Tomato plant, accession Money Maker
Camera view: horizontal (90 deg, fisheye); turntable rotation: 30 degrees
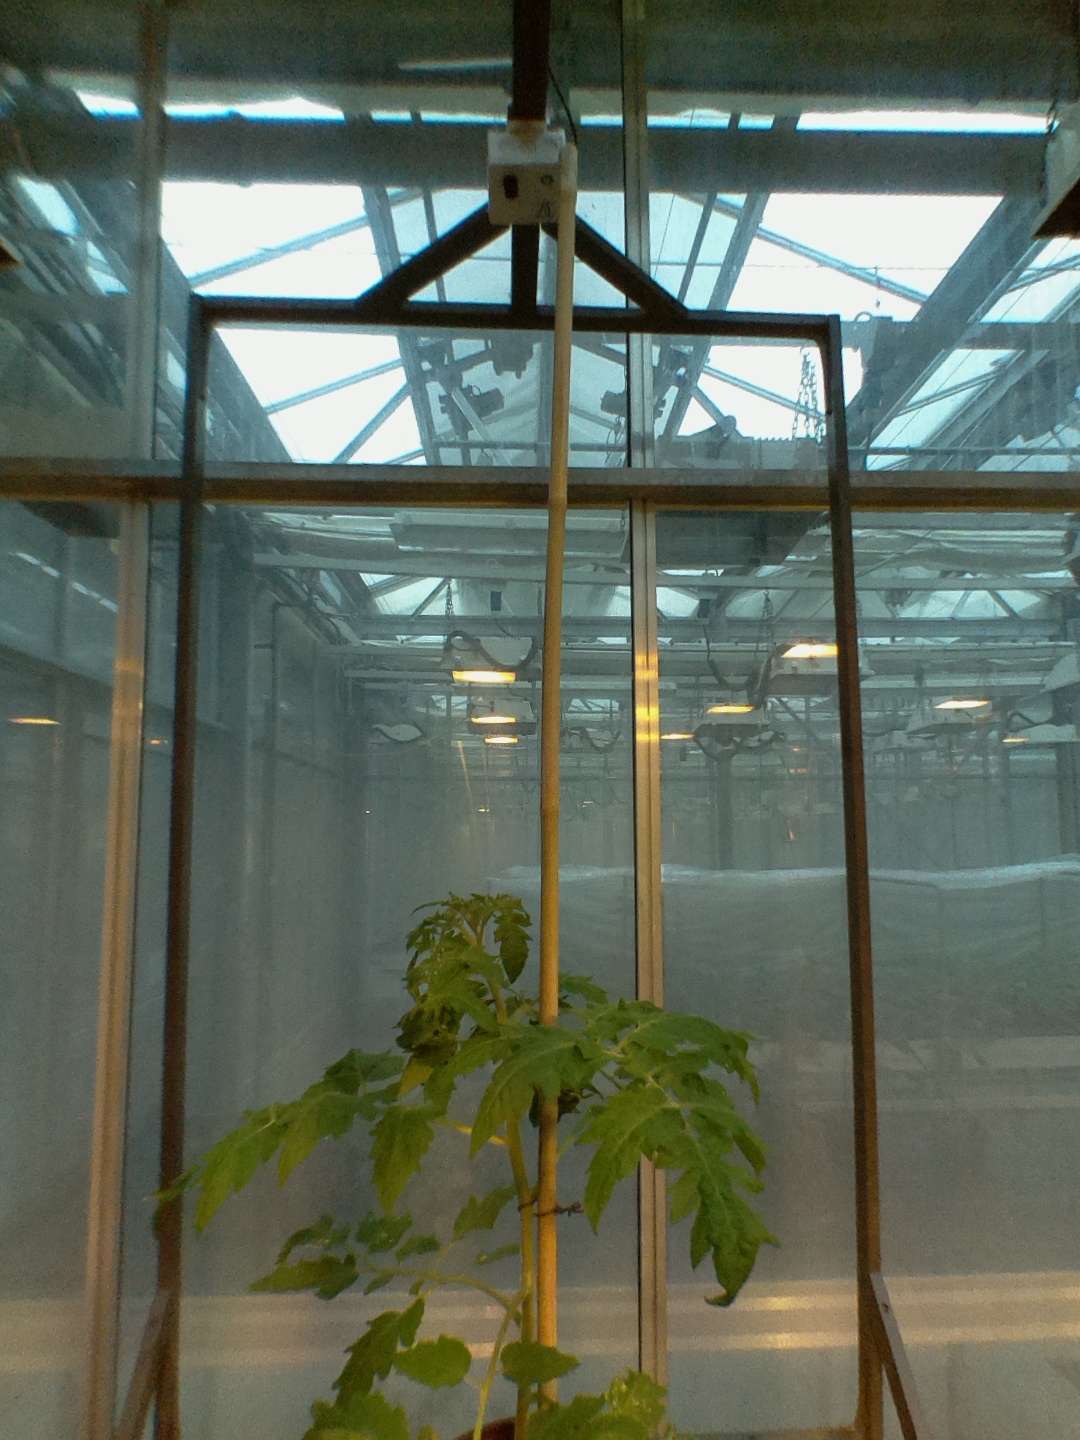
BBCH growth stage 51: First inflorence visible, visible closed flower bud